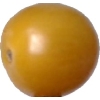
Label: tomato_cherry_yellow